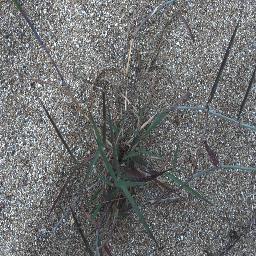
Label: negative